Yosemite Valley Railroad

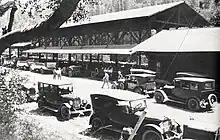
In the 1920s, White Motor Company vehicles lined up on the north side of the El Portal train shed, ready to transport incoming tourists.

After World War I, the Yosemite Valley Railroad earned the nickname as the "Grand Central of the West", attracting tourists from all over the world to Yosemite National Park. Despite growing competition from buses and automobiles, the railroad continued to draw in visitors, including world leaders like Prince Axel of Denmark and King Albert of Belgium who traveled in private rail cars.